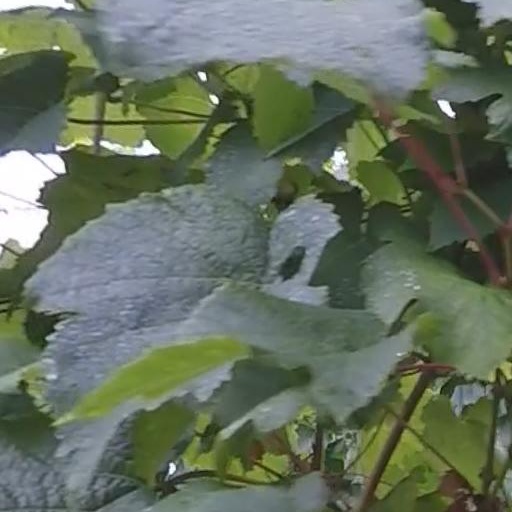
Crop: grape